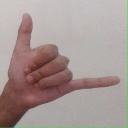
अक्षर: द